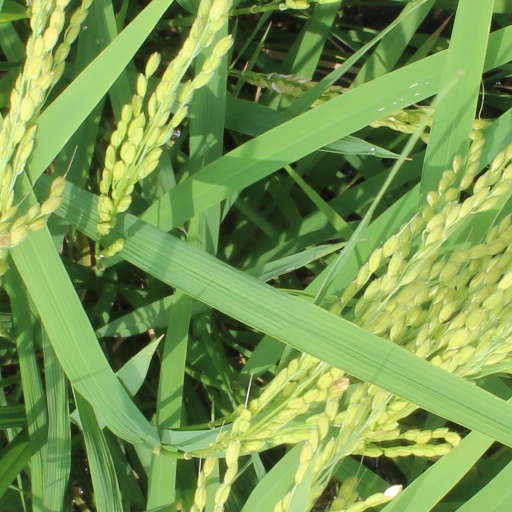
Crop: rice